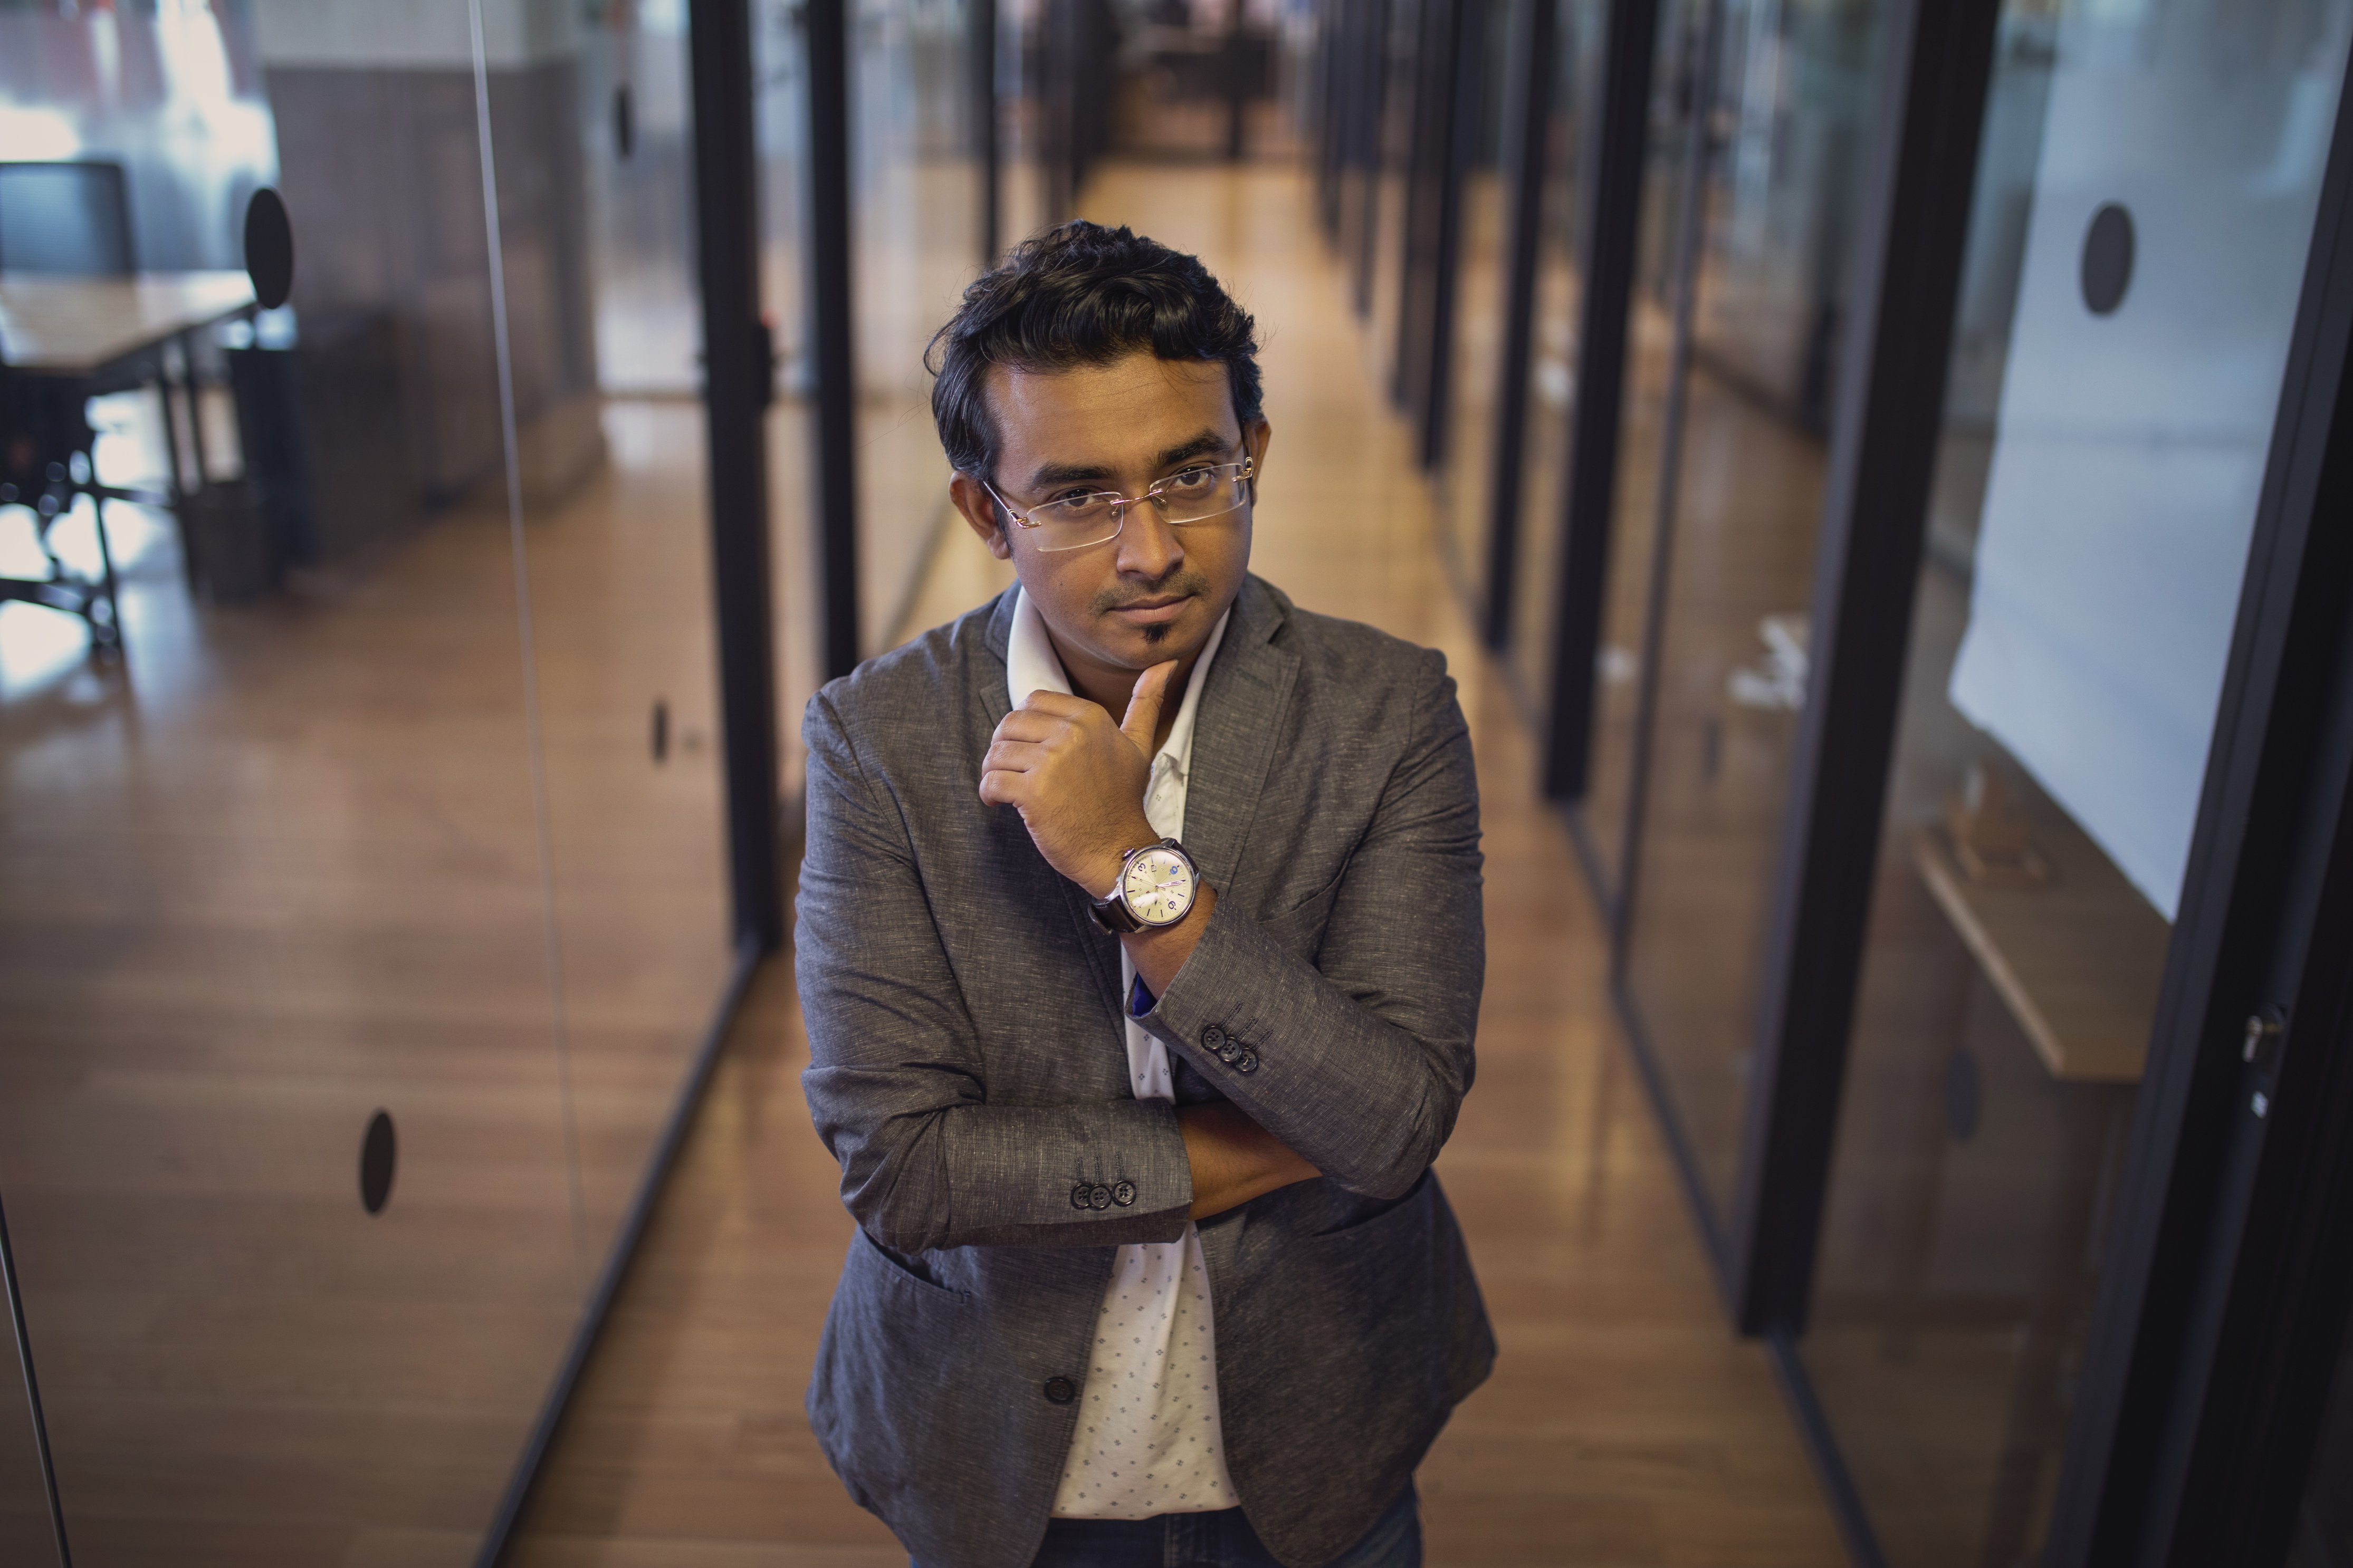
human, adaptation, photography, floor, white collar worker